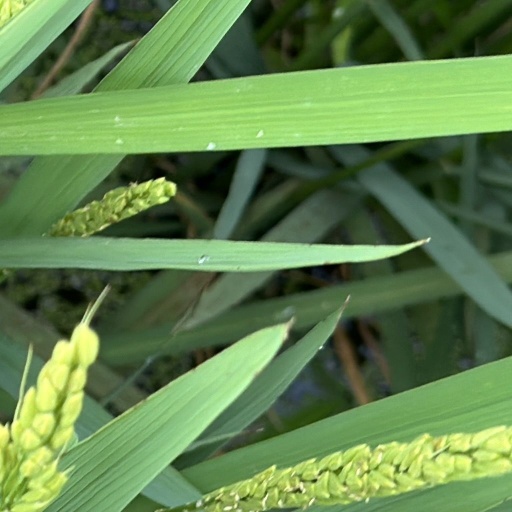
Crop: rice